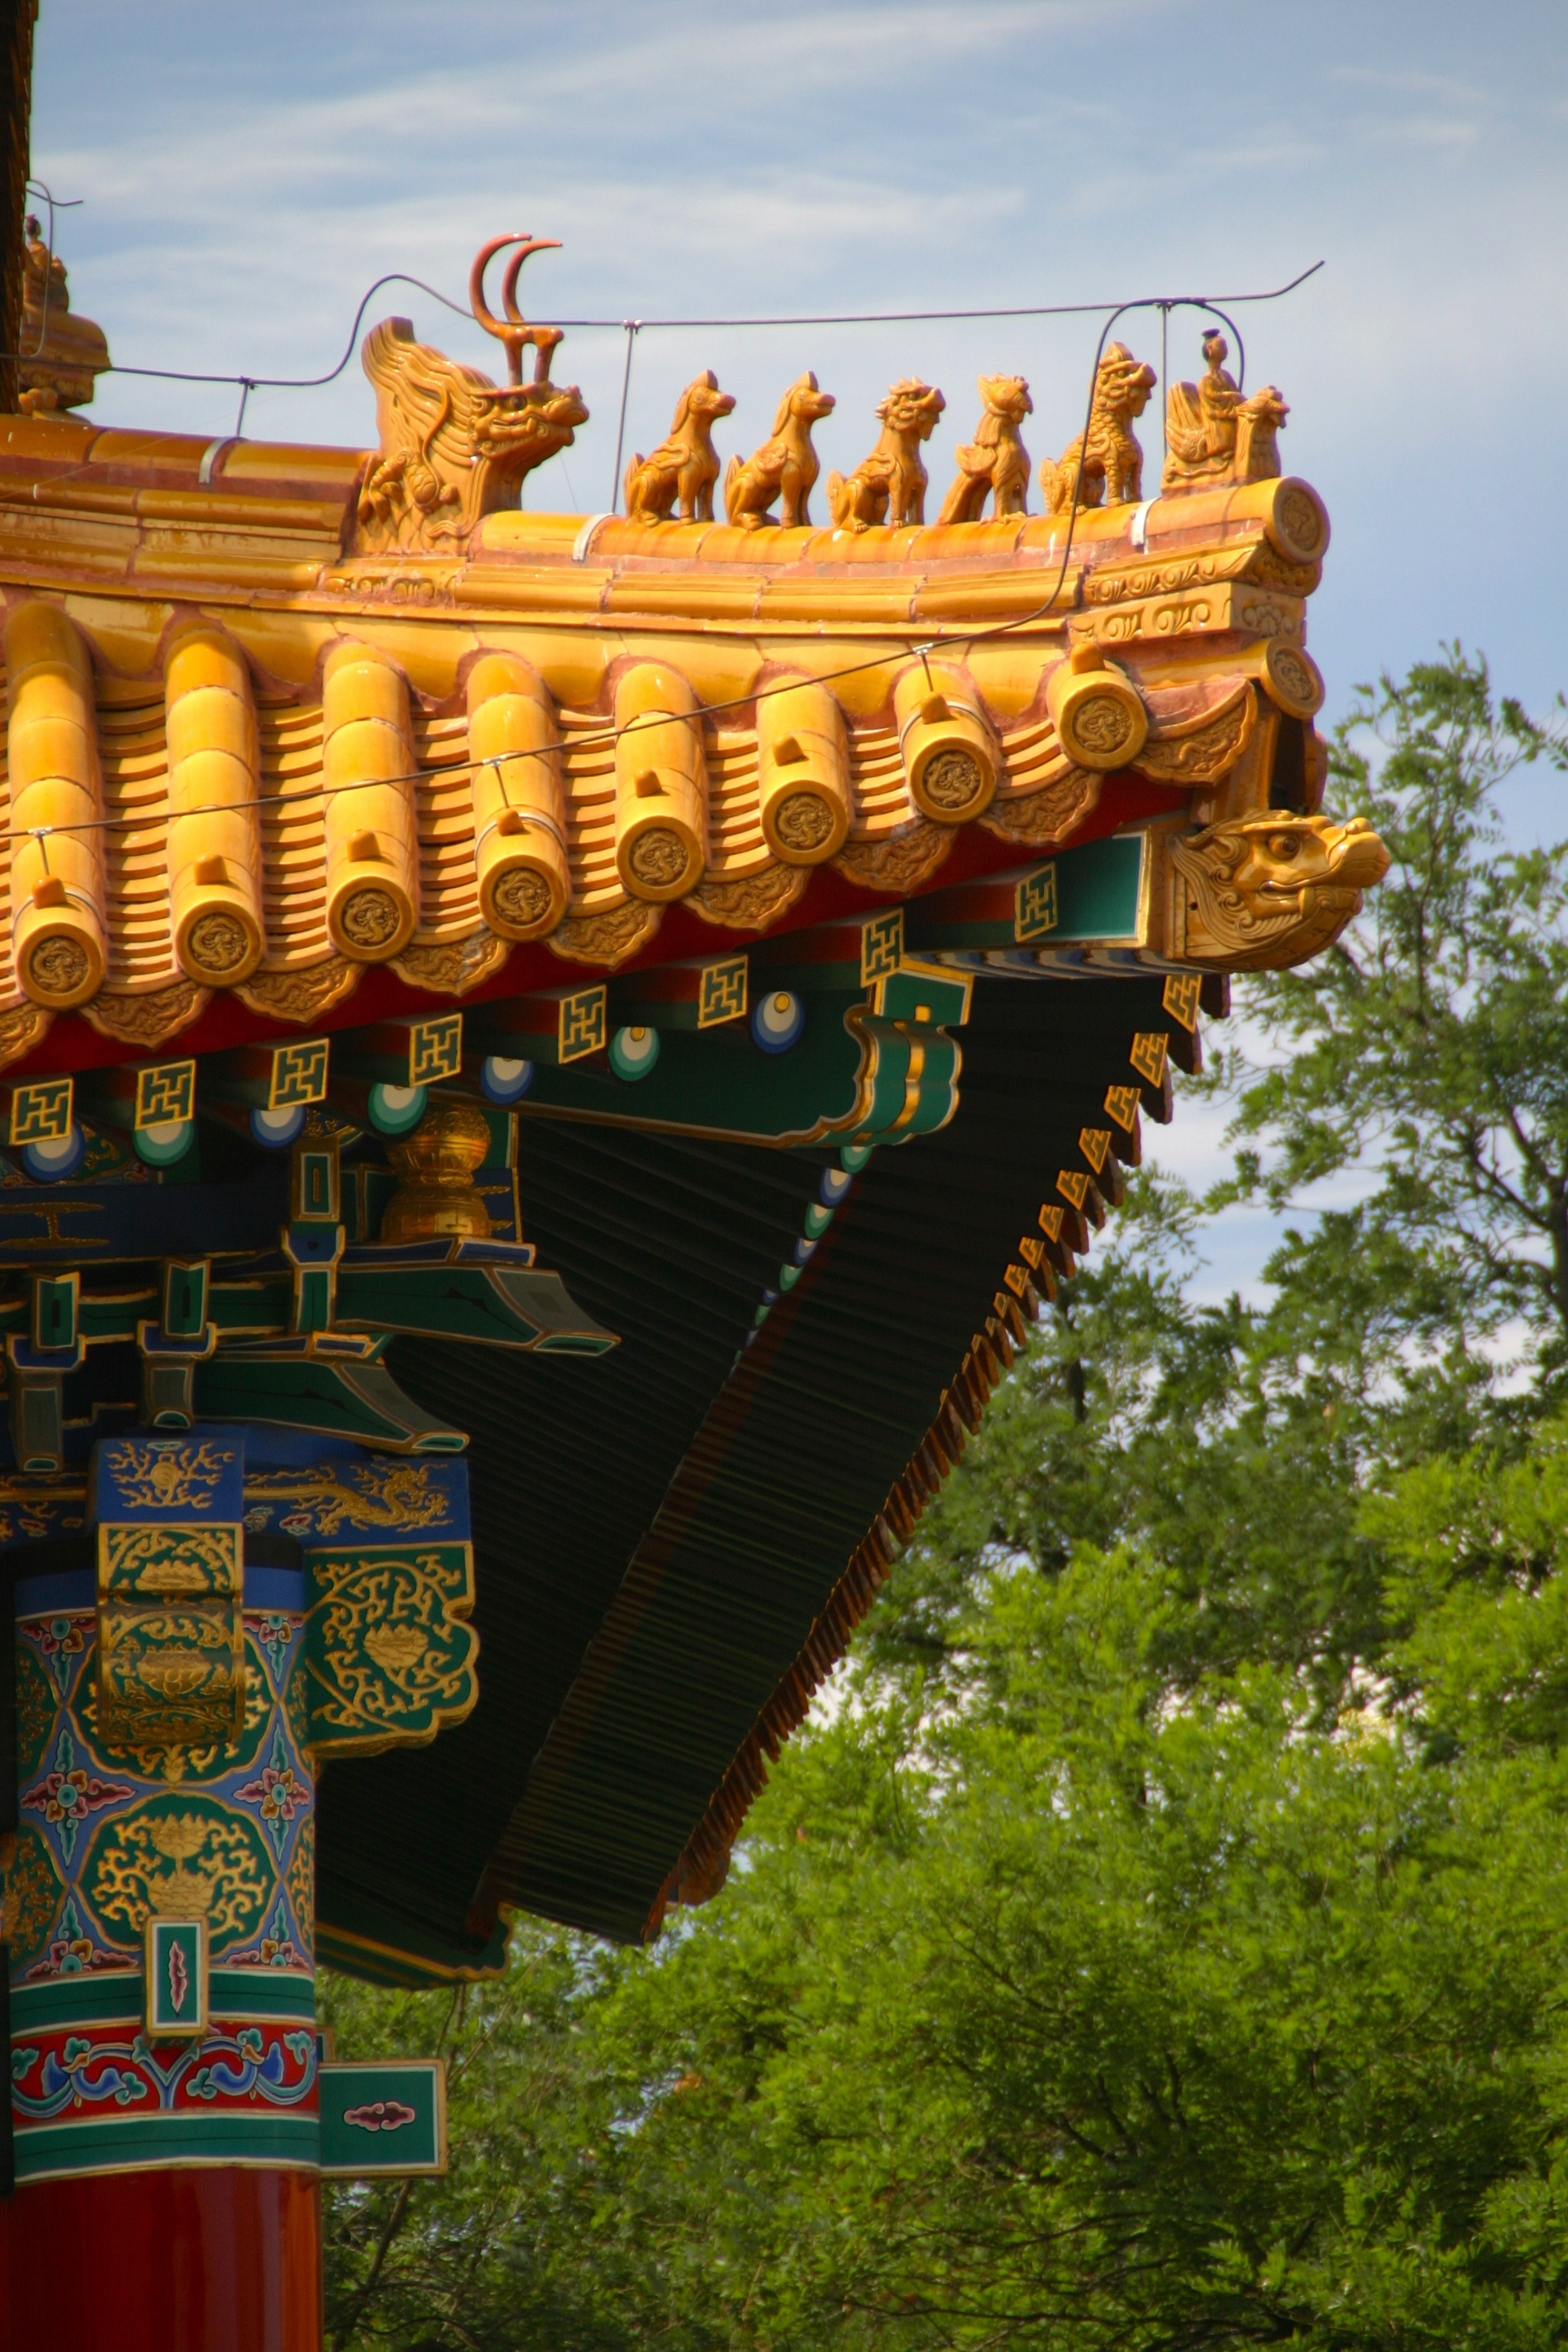
architecture, roof, building, palace, tower, landmark, place of worship, ornament, temple, beijing, shrine, dragon, china, pagoda, forbidden city, hindu temple, shinto shrine